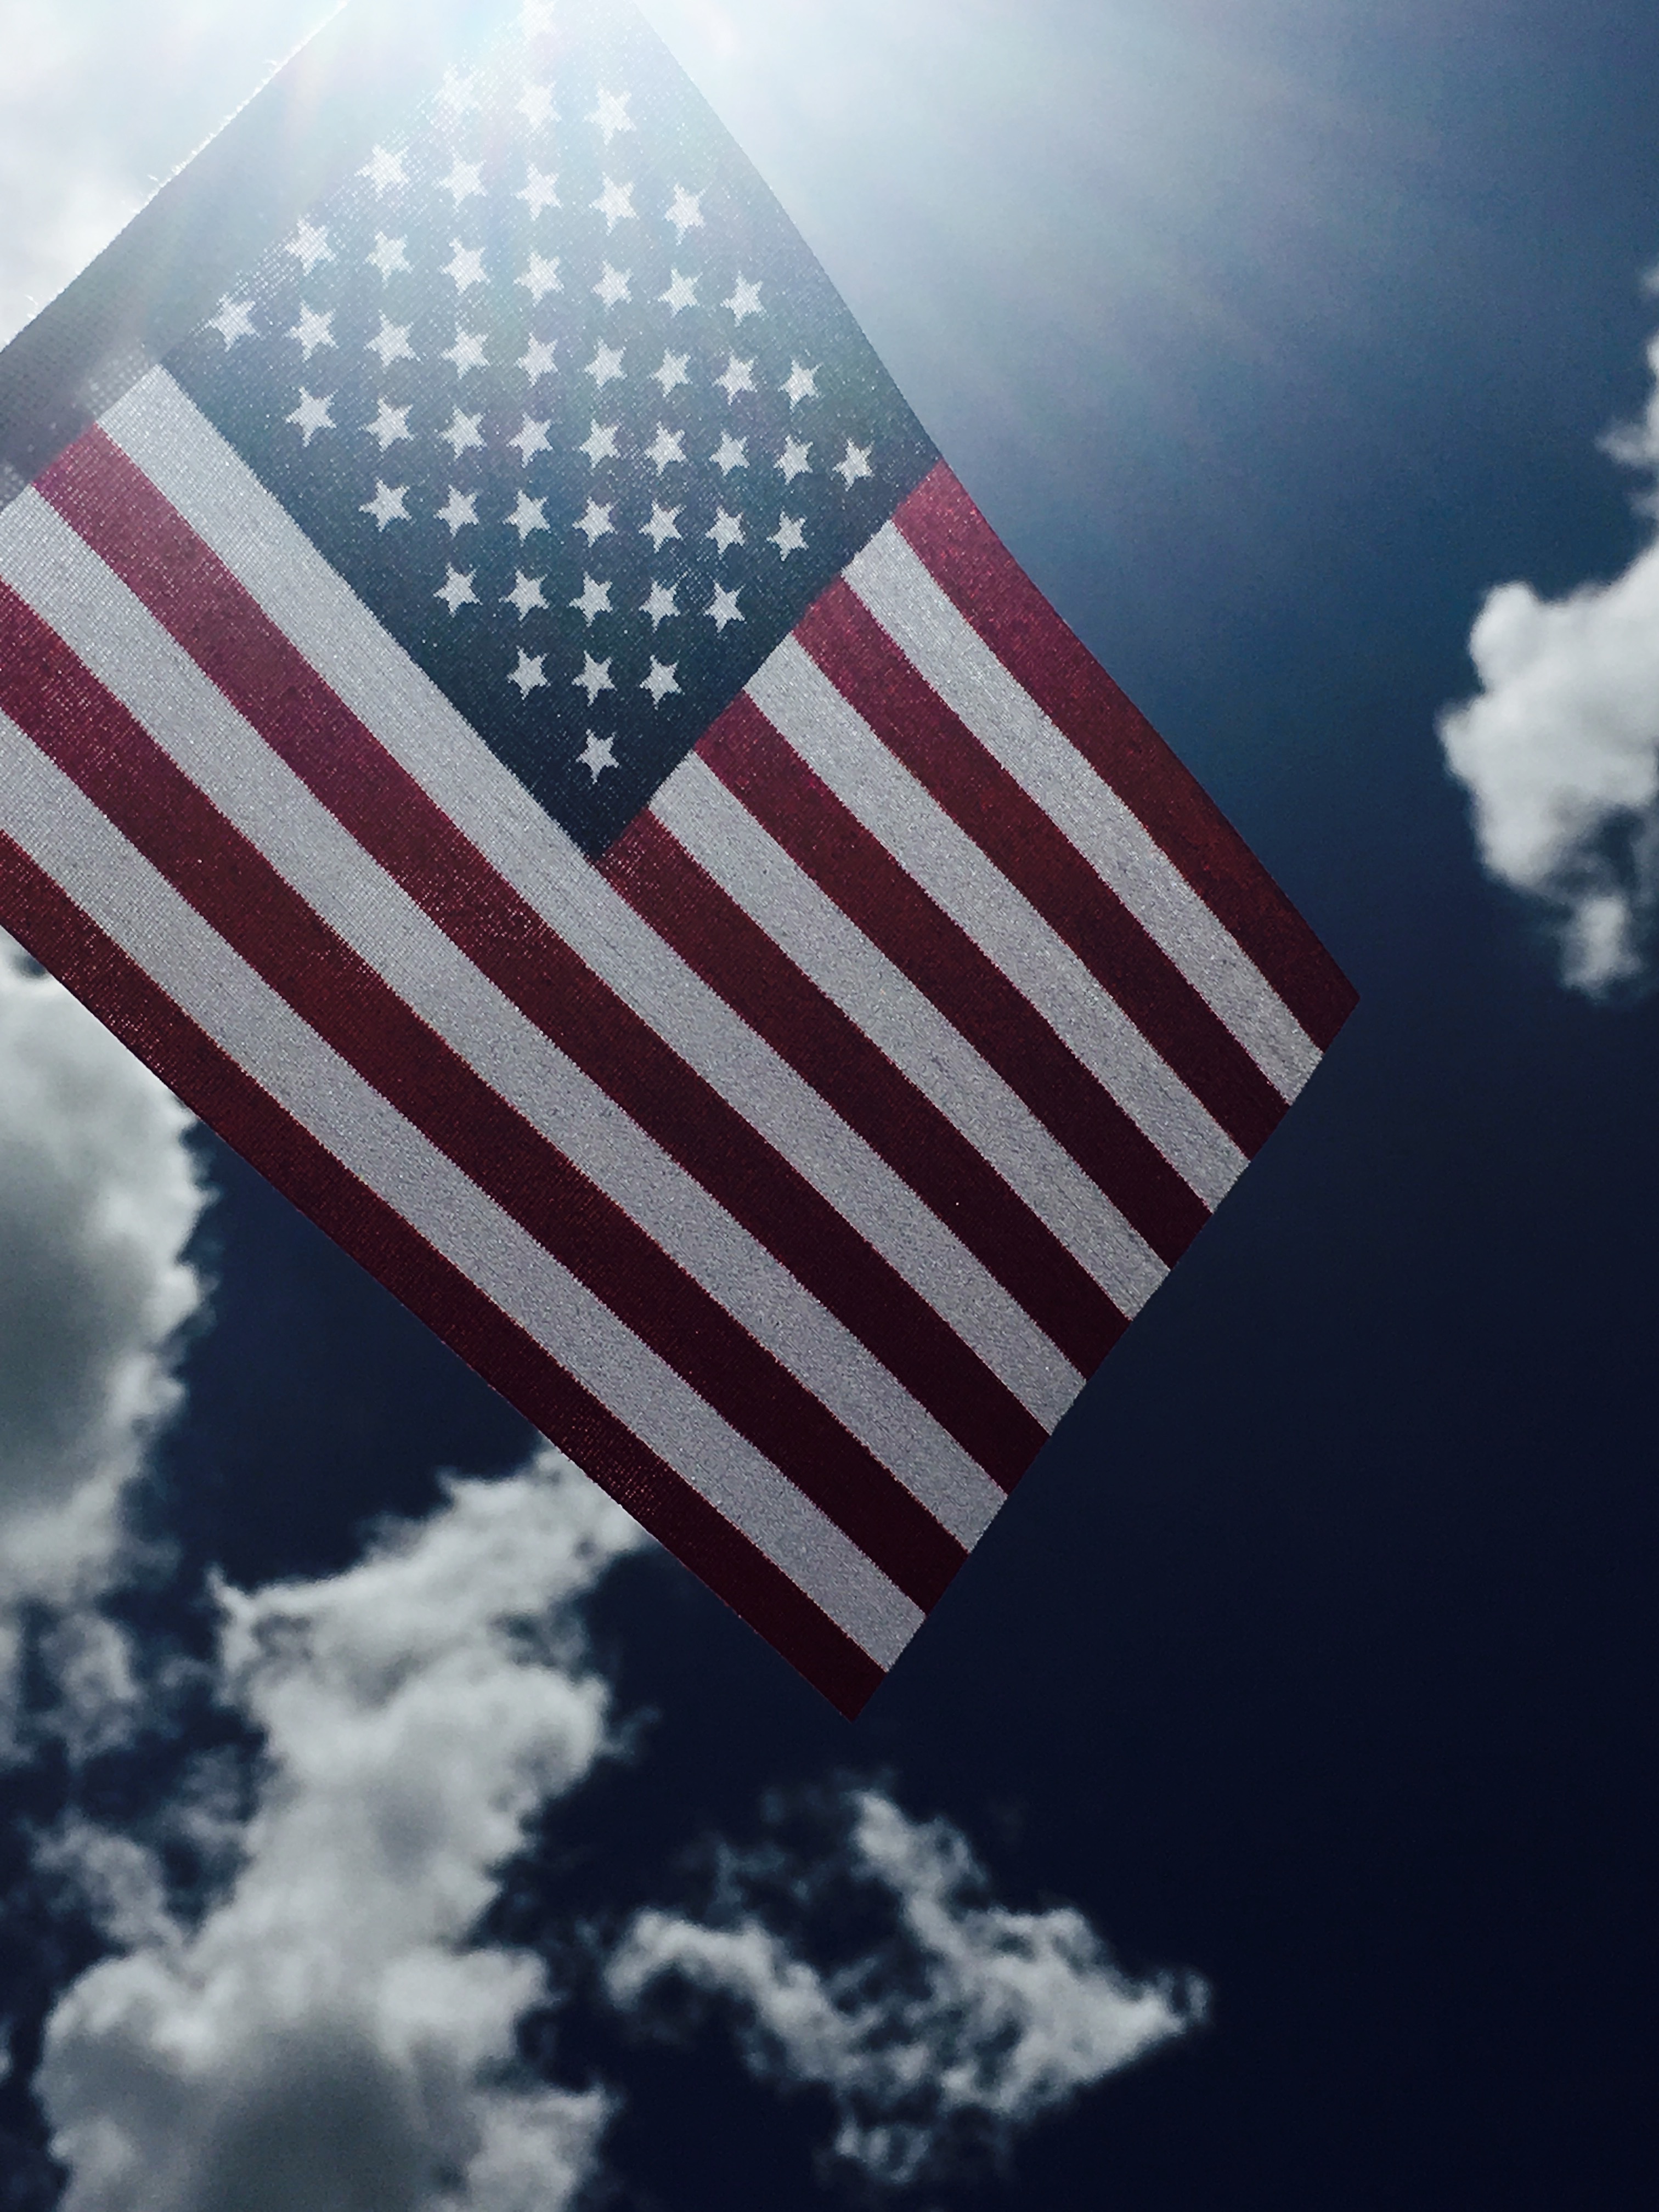
wing, cloud, sky, sunlight, skyscraper, line, flag, usa, blue, freedom, clouds, american, shape, flag of the united states, atmosphere of earth